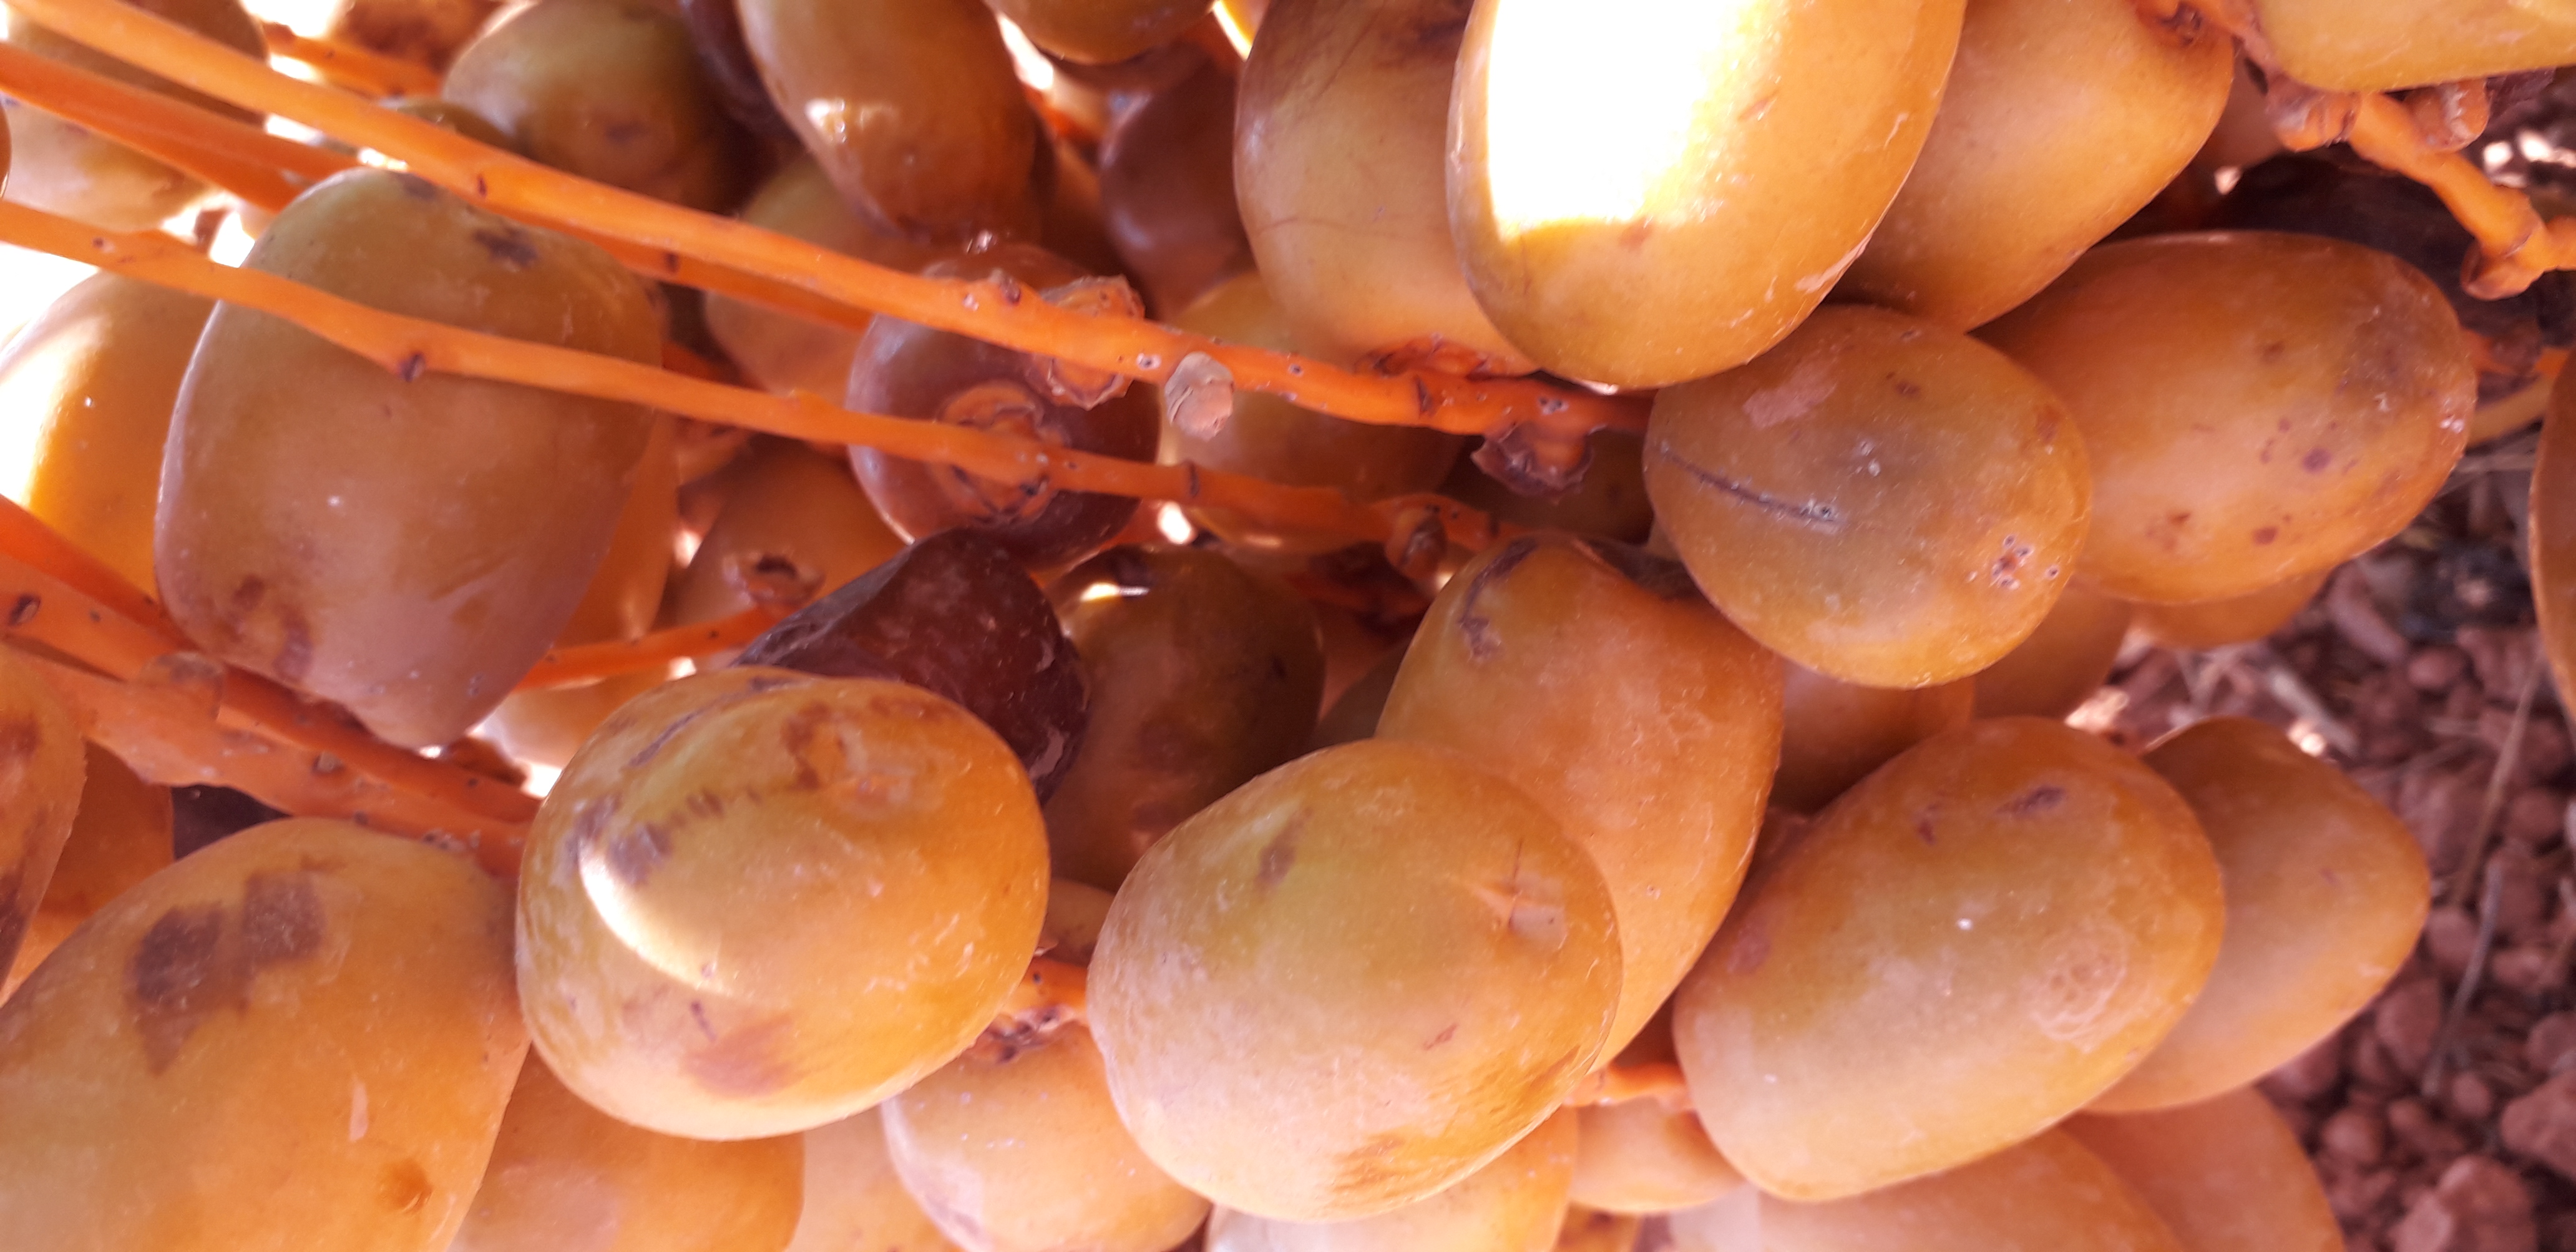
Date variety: Boufagous